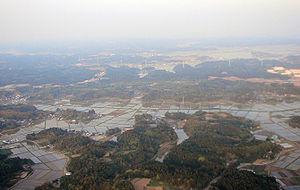
Shibayama est un bourg du district de Sanbu, dans la préfecture de Chiba au Japon.